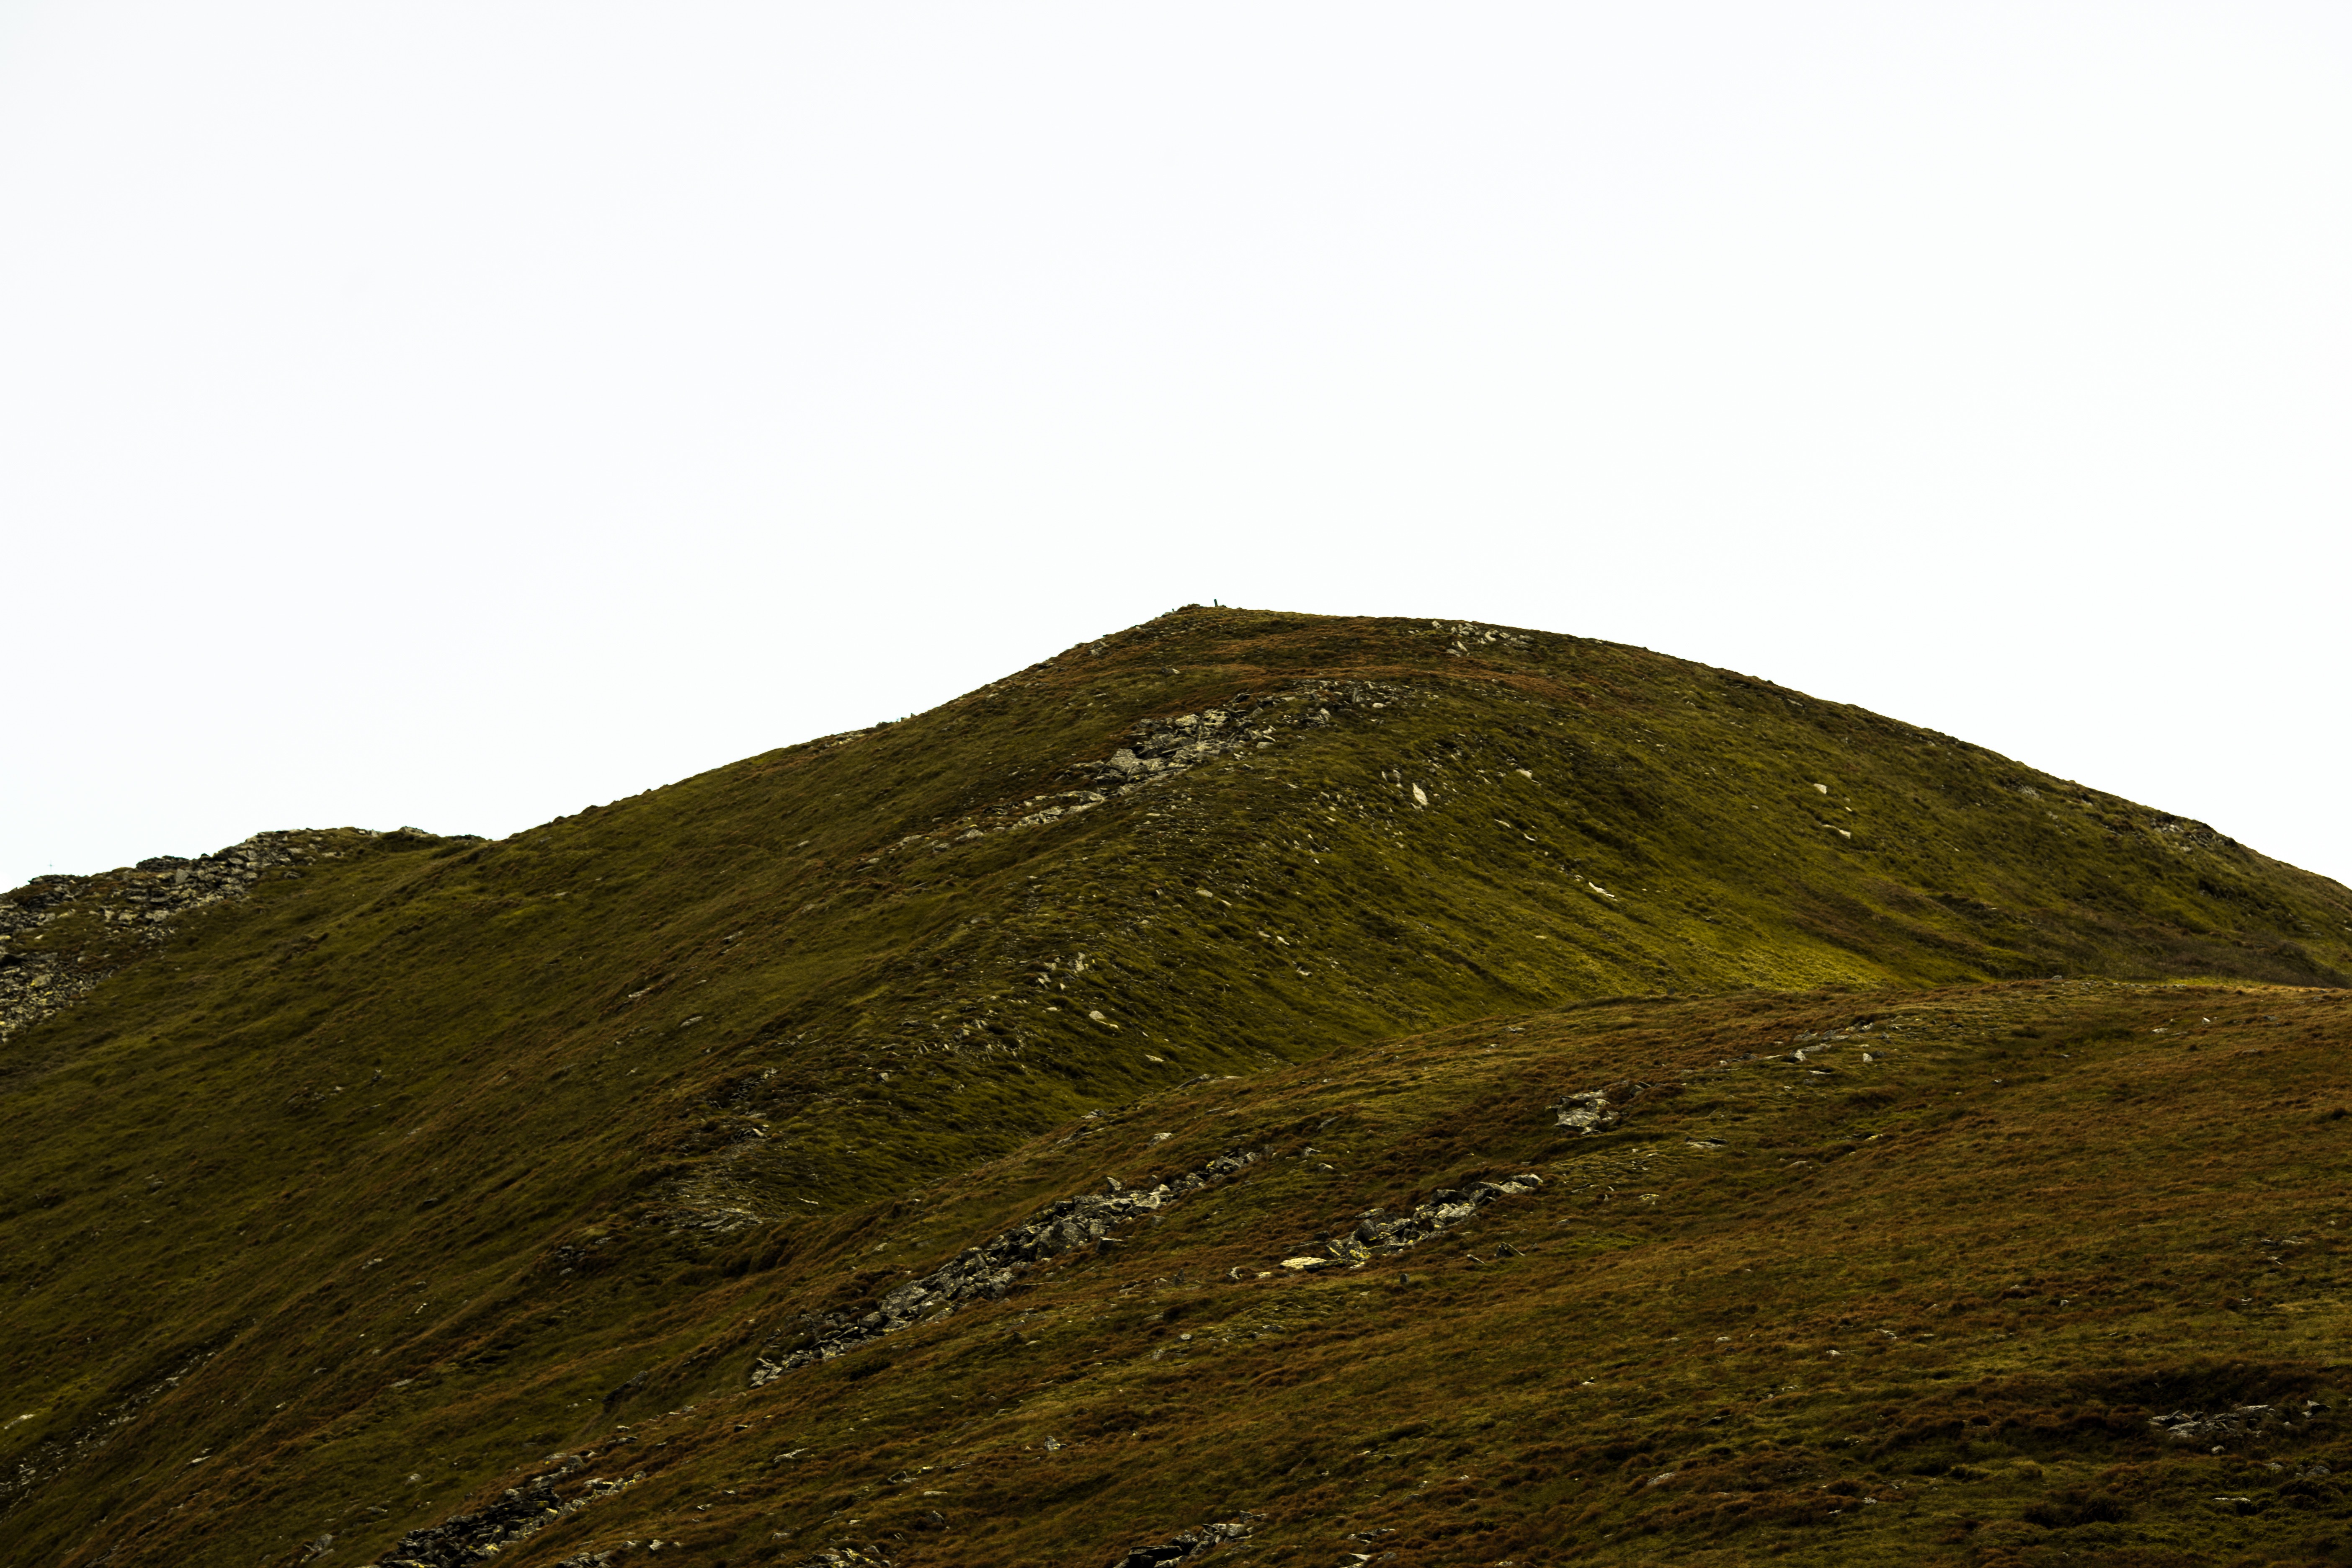
rock, mountain, hill, soil, highland, terrain, ridge, summit, grassland, plateau, fell, loch, tundra, mound, landform, mountainous landforms